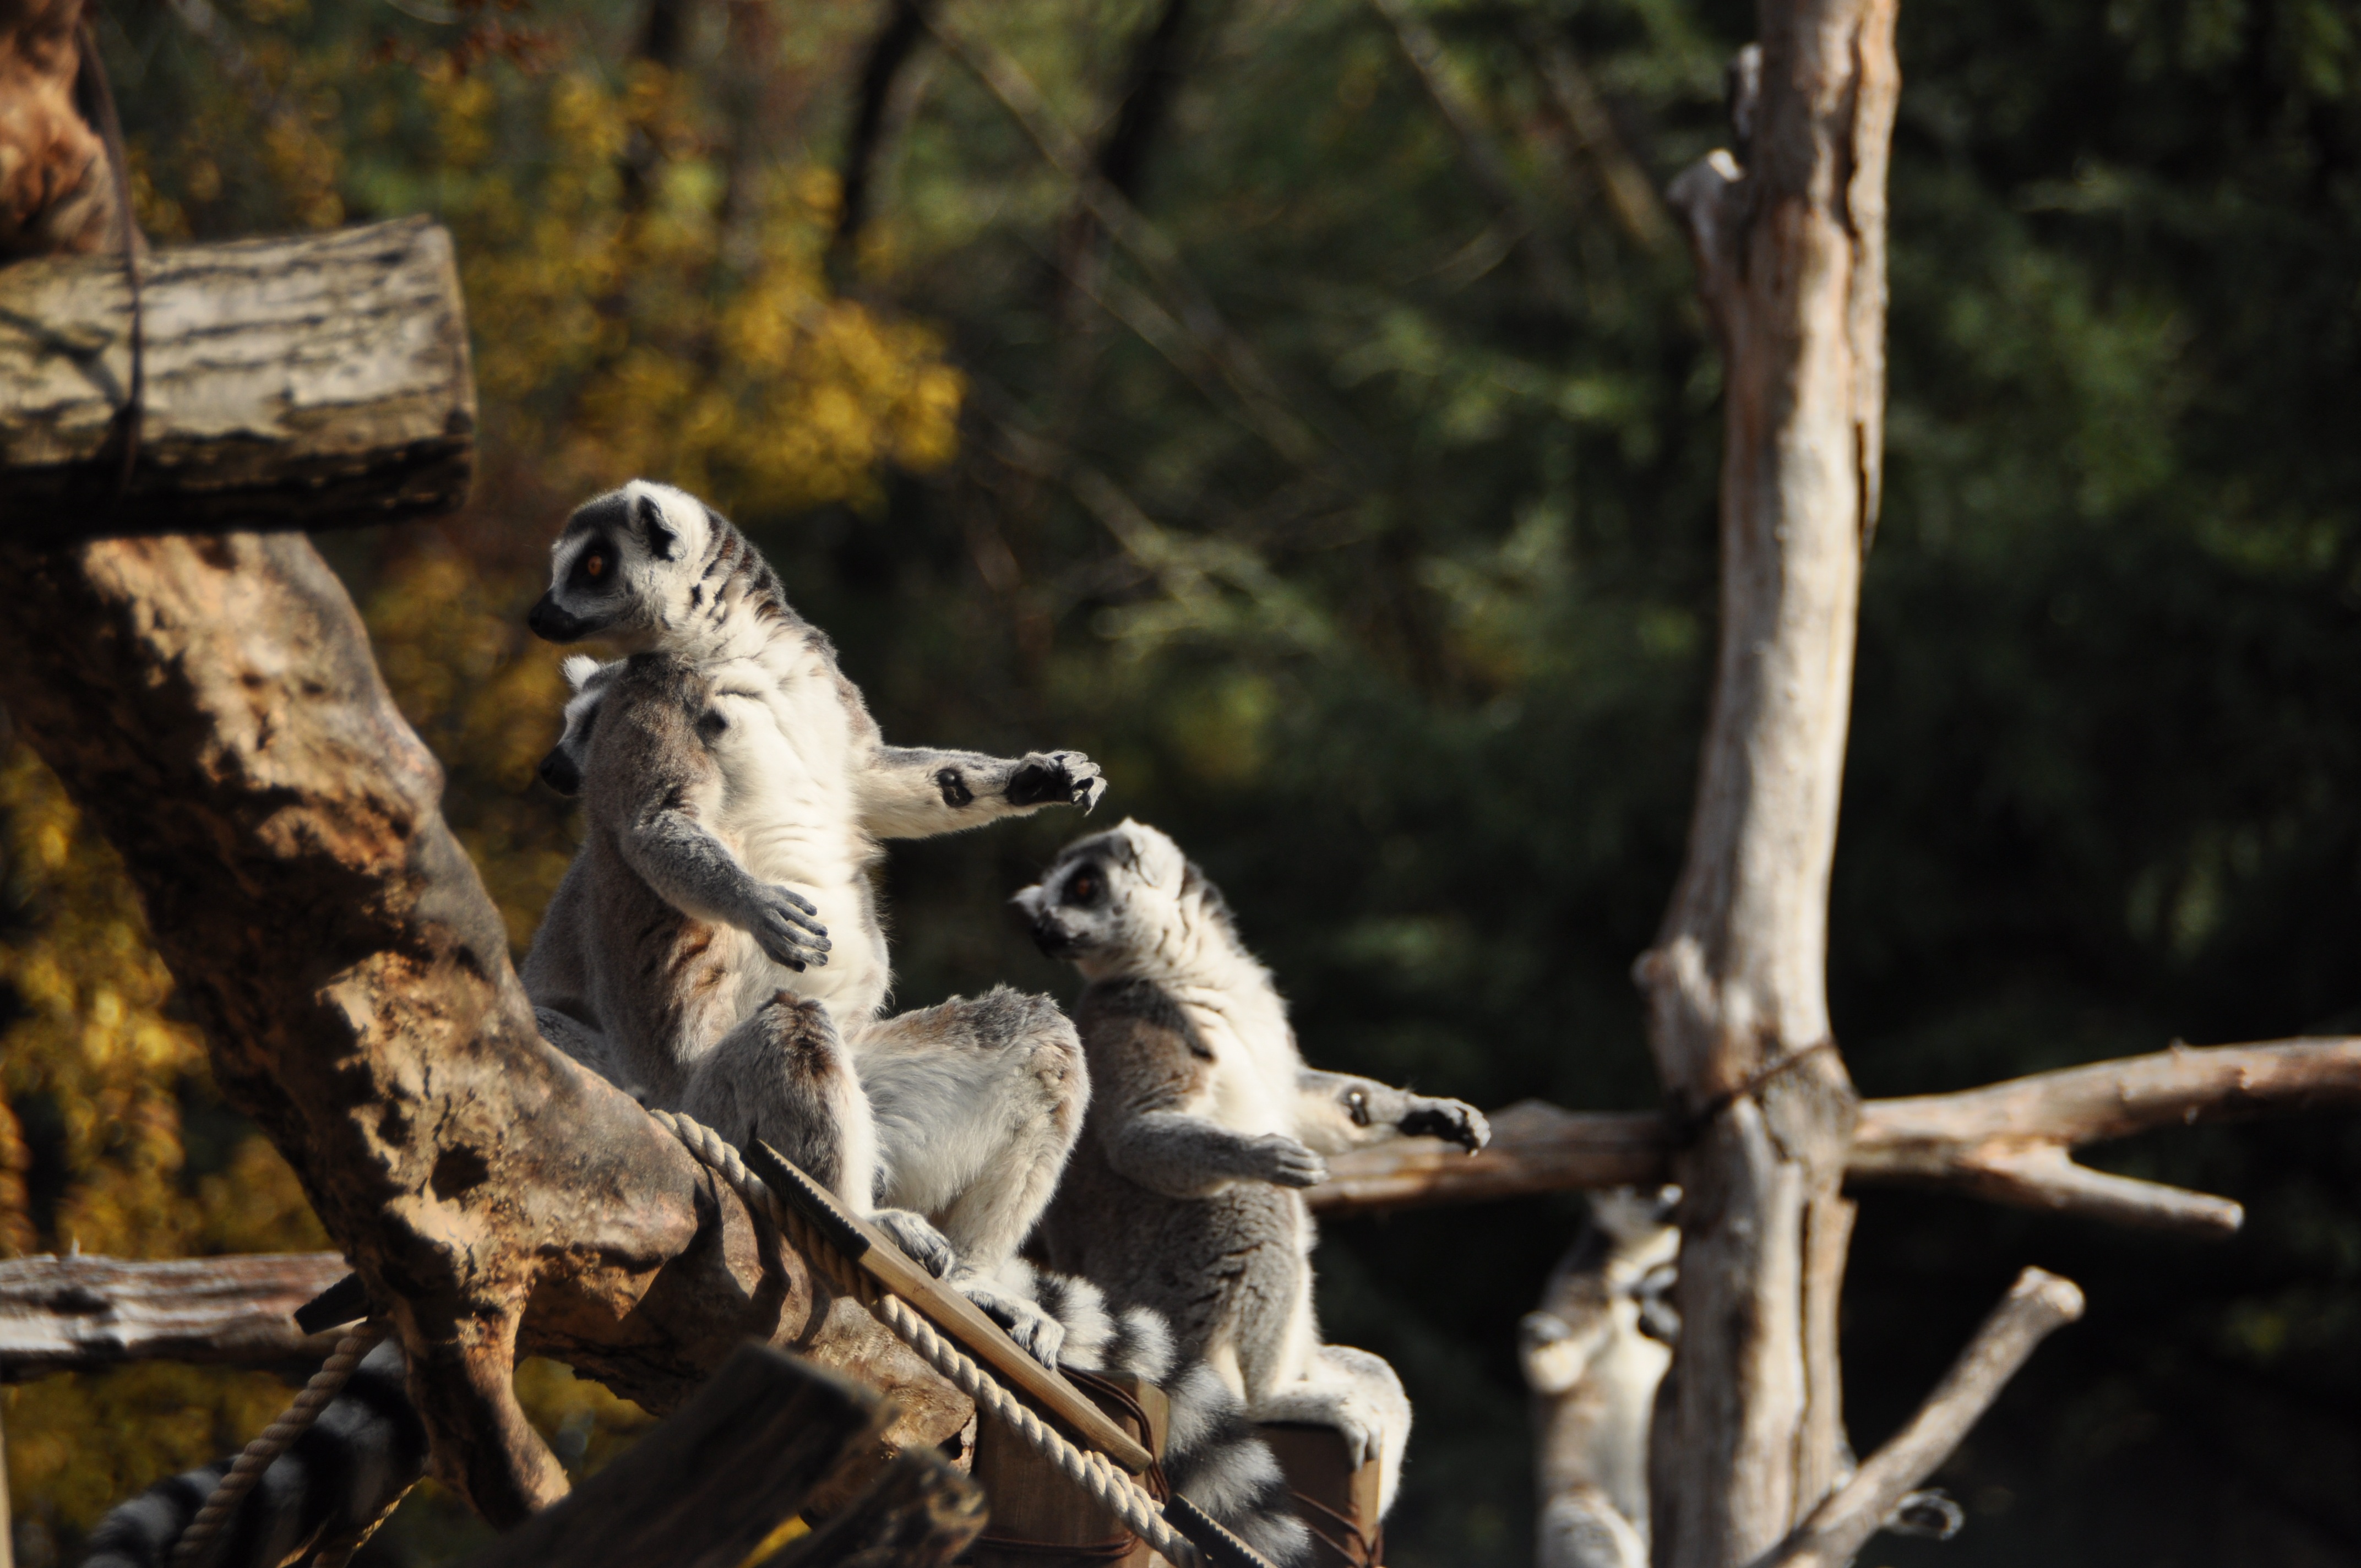
branch, bird, wildlife, zoo, autumn, fauna, primate, lemur